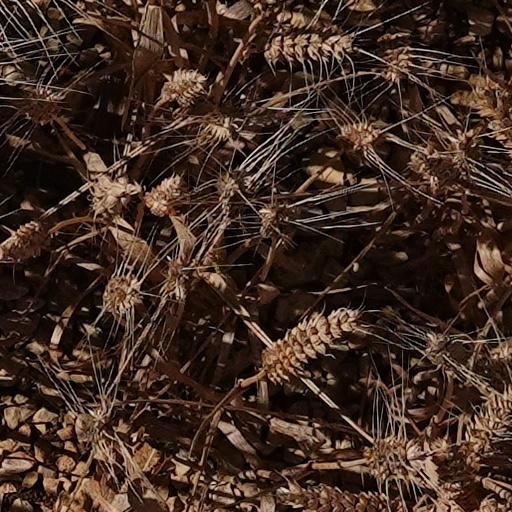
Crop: wheat